Glory Road (film)

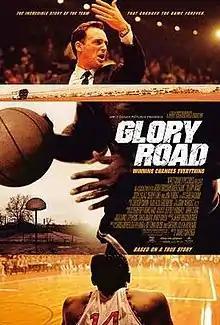
Theatrical release poster

Glory Road is a 2006 American sports drama film directed by James Gartner, based on a true story surrounding the events leading to the 1966 NCAA University Division Basketball Championship. Don Haskins portrayed by Josh Lucas, head coach of Texas Western College (now known as University of Texas at El Paso or UTEP), coached a team with an all-black starting lineup, a first in NCAA history. "Glory Road" explores racism, discrimination and student athletics. Supporting actors Derek Luke and Jon Voight also star in principal roles.